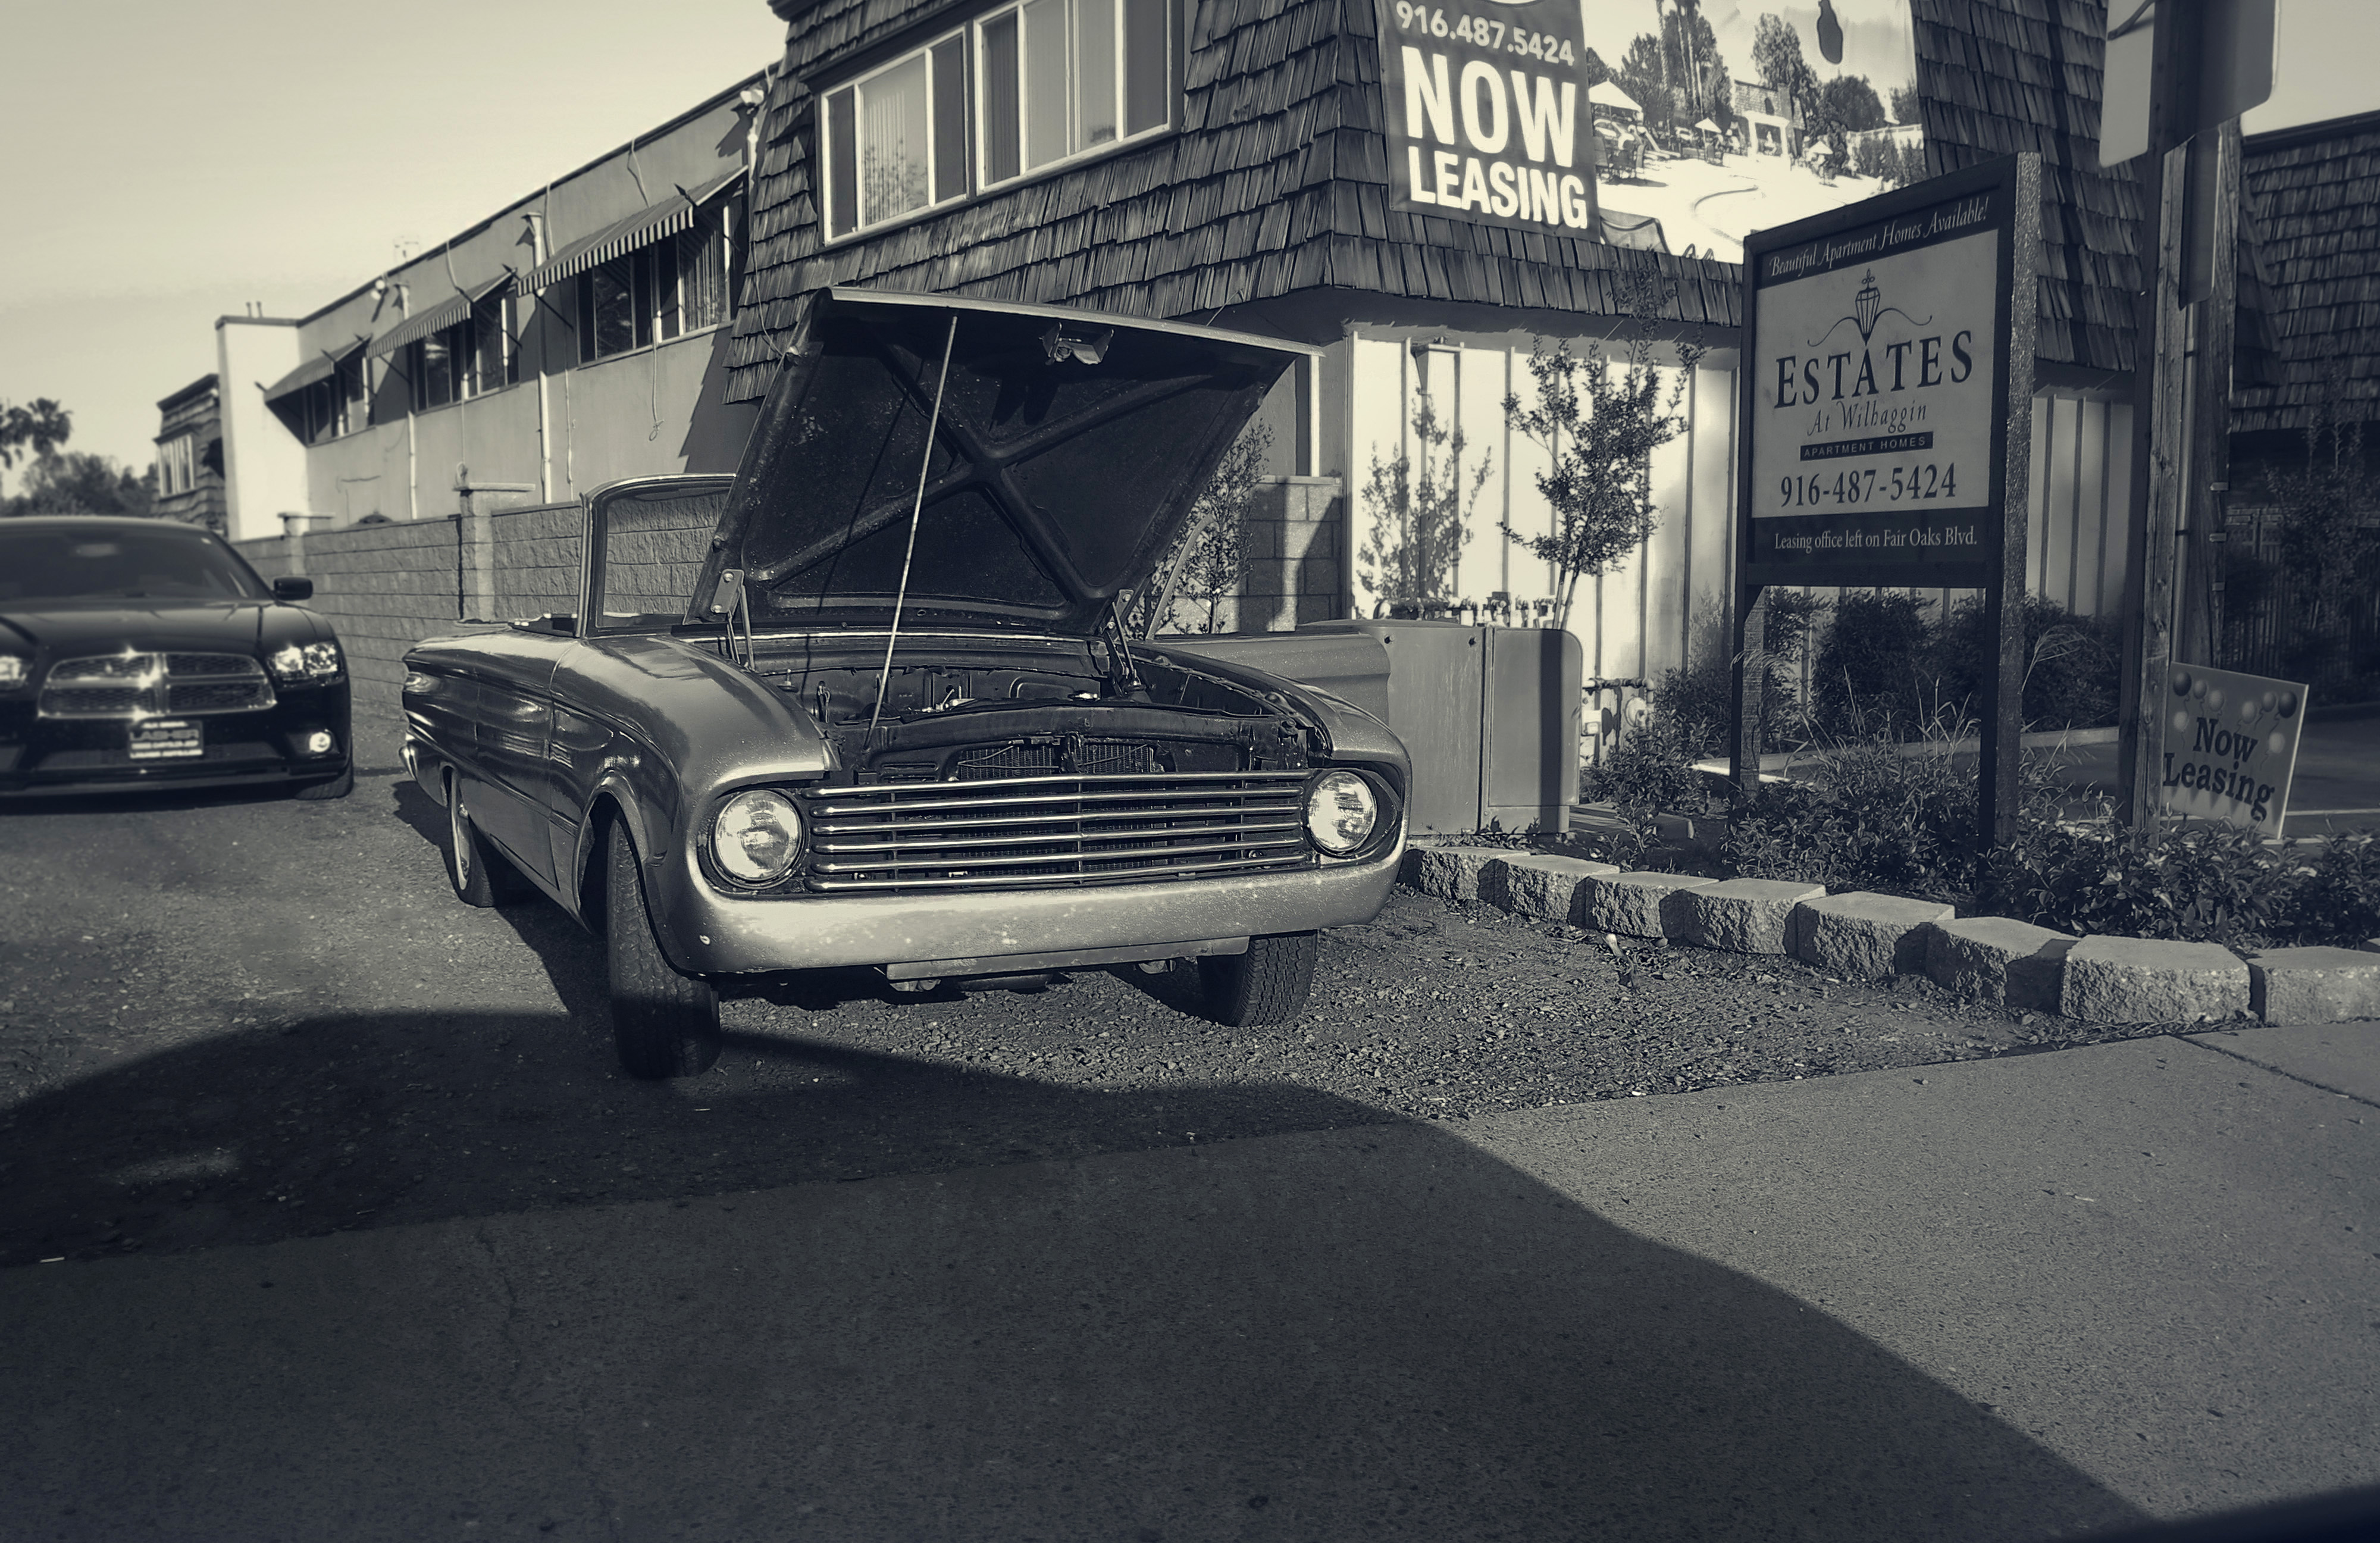
black and white, road, street, car, vehicle, black, monochrome, vintage car, ford, classic, sacramento, wattavenue, ranchero, appartments, antique car, land vehicle, monochrome photography, automotive exterior, automotive design